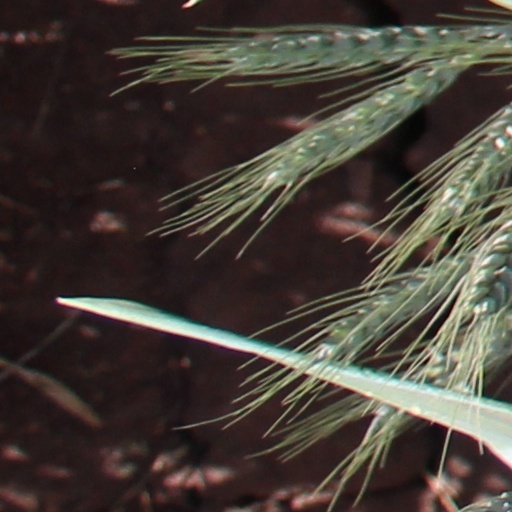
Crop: wheat